Cloaca (film)

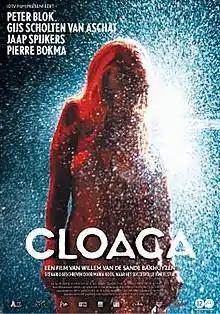
Theatrical release poster

Cloaca is a 2003 Dutch film, directed by Willem van de Sande Bakhuyzen. It is a film adaptation of the 2002 theatre play "Cloaca" written by Maria Goos, who wrote the scenario for the film as well. The leading roles celebrate men in their 40s who were formerly student friends but since then have let their relationship go stale. They are played by: Goos's husband Peter Blok (Tom), Pierre Bokma (Pieter), Gijs Scholten van Aschat (Joep), and Jaap Spijkers (Maarten). Female roles were played by Caro Lenssen (Laura), Elsie de Brauw (Conny), and Marleen Stolz (Russian prostitute). Eric Schneider acted in a supporting role as Brest, Pieter's boss's boss.